HMS Victoria (1887)

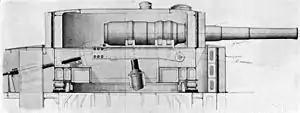
Section showing a BL gun. The weight of the guns contributed to instability of the ship and necessitated a low bow.

The gun barrels were found to be so heavy that they drooped when installed on their mountings, and could fire only 75 rounds before barrel wear became excessive.